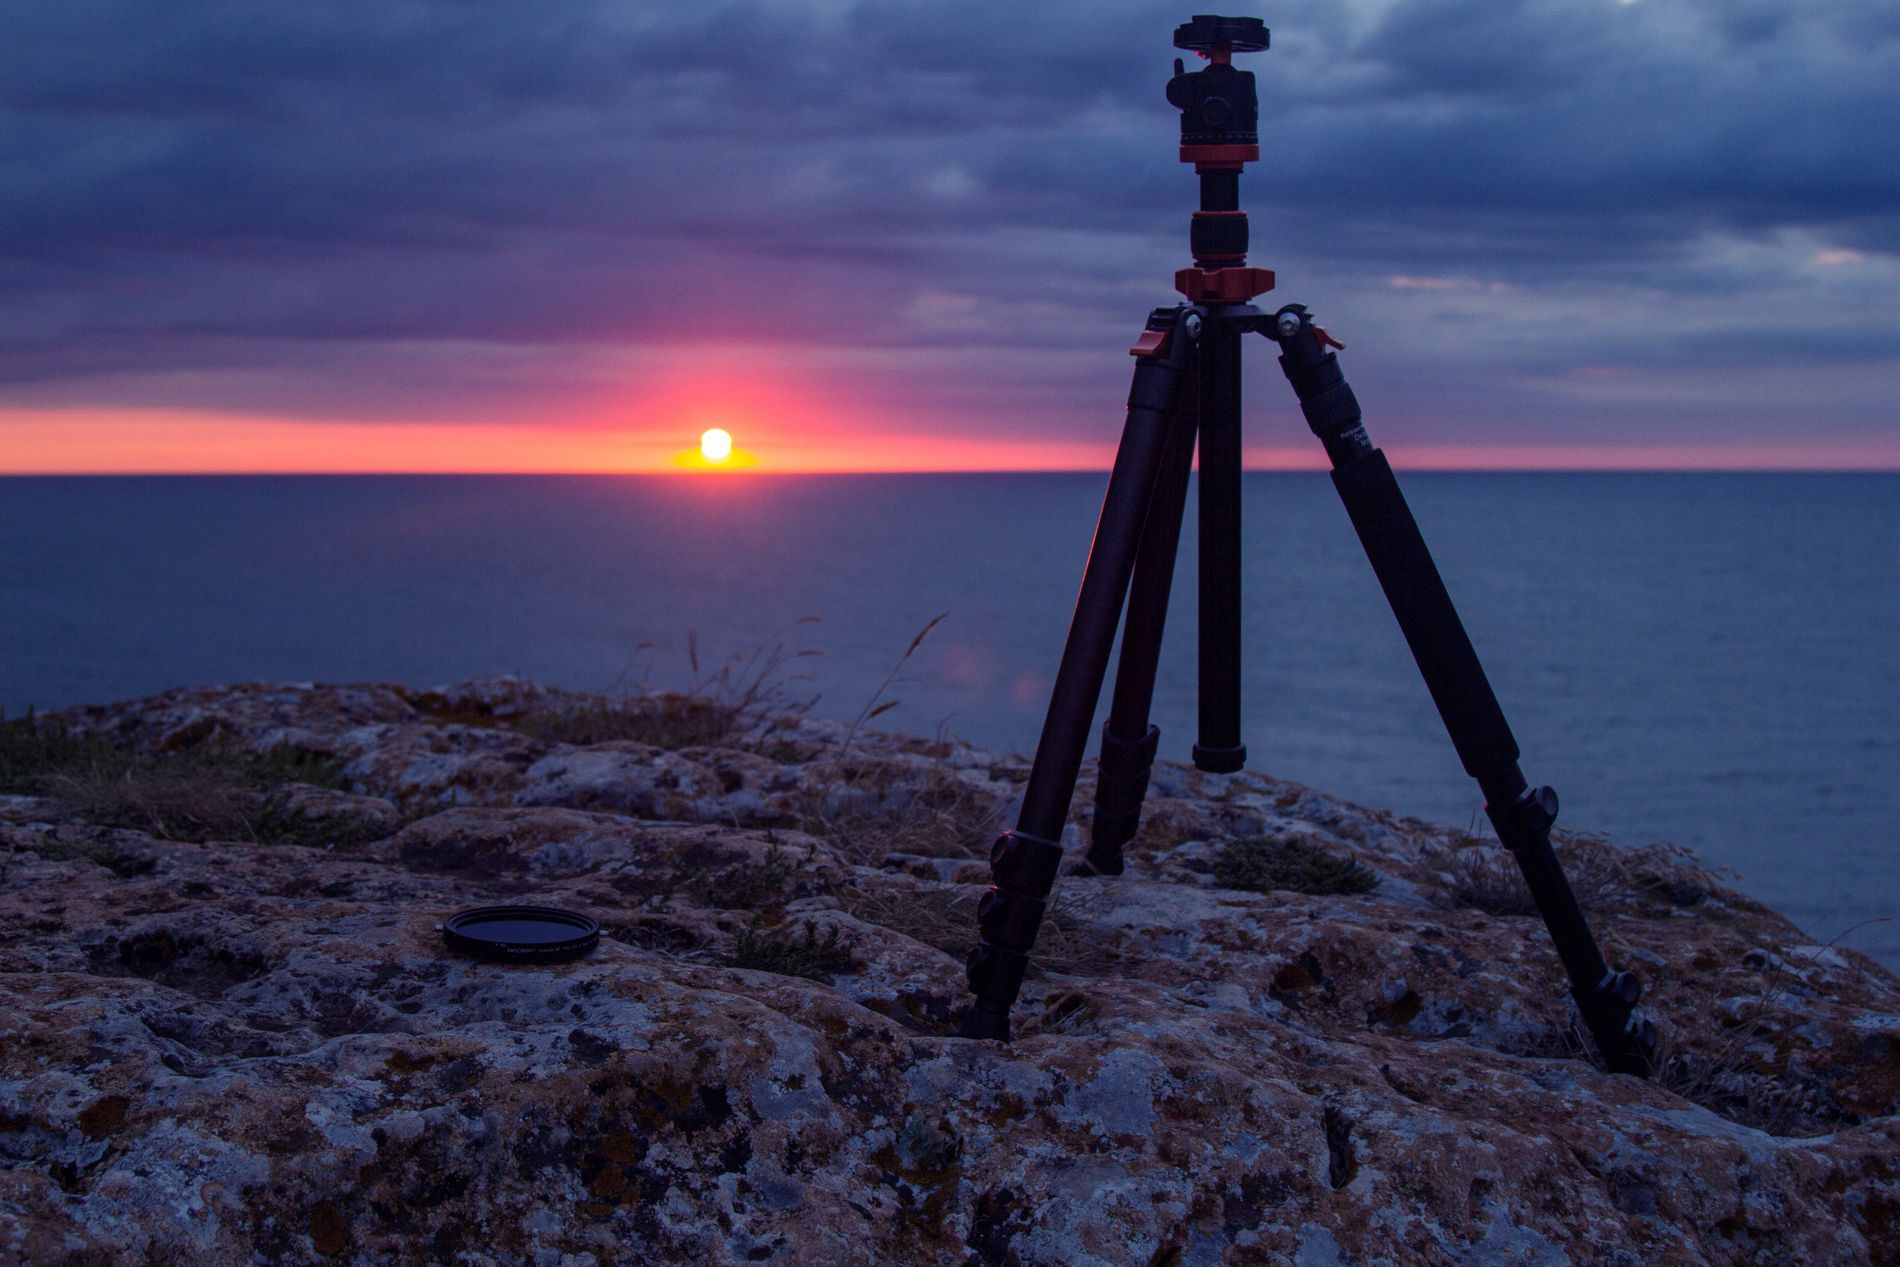
Sunset
A picture of a tripod standing on rocky ground at sunset The soft sky in the background adds a peaceful feeling.
This photo was taken from a slightly low angle. A camera tripod stands alone on uneven rocks with calm sky behind it. Warm sunset colors make the scene feel quiet and still.
Labels: Tripod, Photography, Nature, Outdoors, Sky, Scenery, Hockey, Ice Hockey, Ice Hockey Puck, Rink, Skating, Sport, Mace Club, Weapon, Sunrise, Water, Rocky Ground, Sea
Camera: Canon Canon EOS 60D
Lens: EF24-105mm f/4L IS USM, Canon EF 24-105mm f/4L IS
Aperture: F5
Exposure: 1/50 sec
ISO: 100
Focal length: 24.0 mm